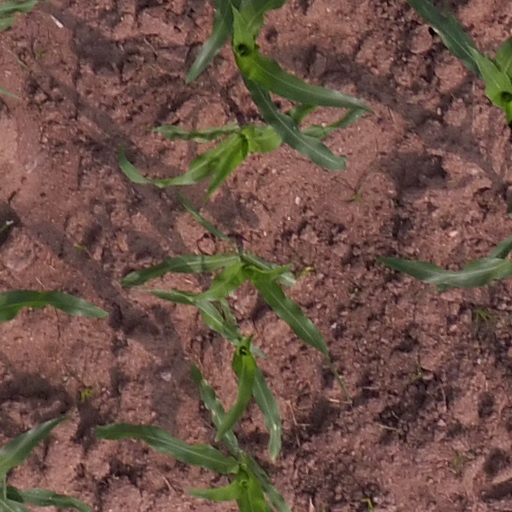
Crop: maize; corn